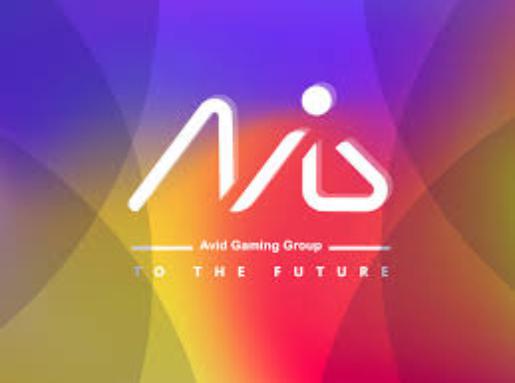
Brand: Avid
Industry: Necessities